Vinnaithaandi Varuvaayaa (TV series)

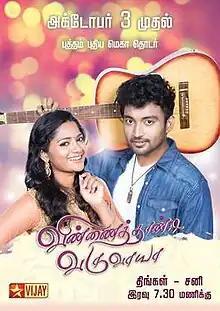

Vinnaithaandi Varuvaayaa is a 2016 Tamil musical drama television miniseries starring Vikraman Radhakrishnan, Madhumila, Uma Padmanabhan and Uma Riyaz Khan. The show premiered on 3 October 2016 and aired on Mondays to Saturday at 7:30PM (IST) on Star Vijay, starting from 31 October 2016, the show shifted to aired at 10:00PM (IST) and ended with 29 episodes. It was produced by Tamil film actor R. Sarathkumar and director by Sundar K. Vijayan.